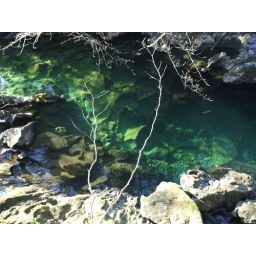
The colour of the water in the lower Coe river is just fantastic.